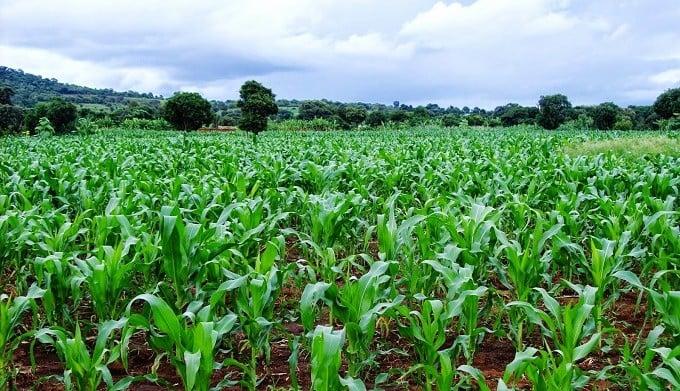
Sehemu ya shamba kubwa linalomilikiwa na kiwanda kinachojishughulisha na shughuli za kilimo cha kibiashara,ikiwa na mimea inayoendelea kukua na kustawi vizuri, inayotarajia kukisaidia kiwanda hicho kuweza kufikia malengo yake.